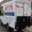
Label: truck